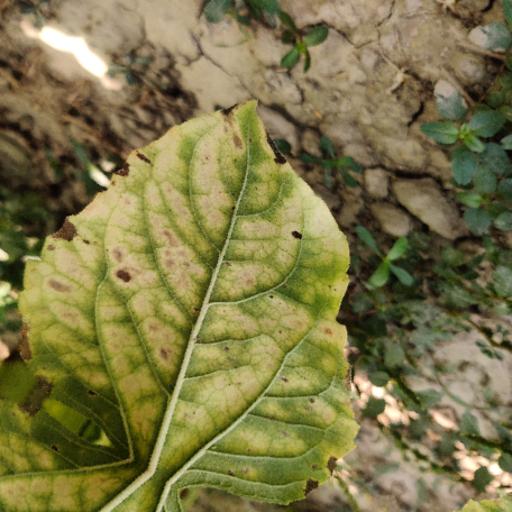
Label: Downy_mildew